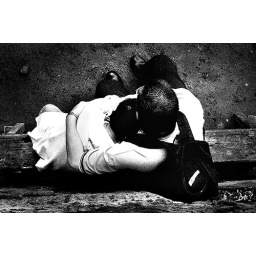
father and son.. embraced by love. p/s: im caught up in the black white mood lately...